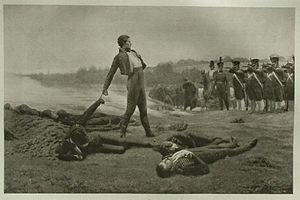
Ferdinand von Schill, né le 6 janvier 1776 à Wilmsdorf en Saxe, mort le 31 mai 1809 à Stralsund, est un major de l'armée prussienne qui tenta de soulever les Allemands contre le régime d'occupation napoléonien en mai 1809.
La bataille de Stralsund se déroula le 31 mai 1809 à Stralsund, en Poméranie suédoise, dans le cadre de la guerre de la Cinquième Coalition. Elle opposa les forces napoléoniennes composées d'éléments français, hollandais et danois à un corps franc prussien dirigé par Ferdinand von Schill. Un violent combat de rues eut lieu au cours duquel Schill fut tué et sa troupe anéantie.